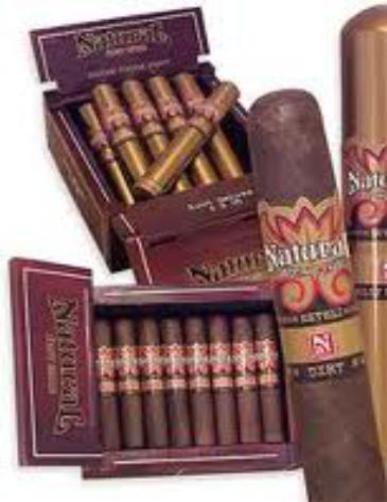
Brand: chateau real
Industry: Necessities